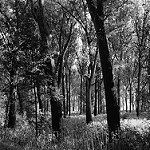
Label: B & W